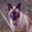
Label: cat